Willie Johnston (Medal of Honor)

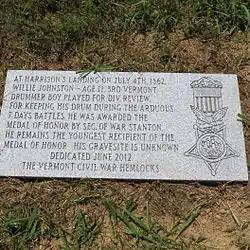
Plaque in Johnston's honor

"At Harrison's Landing on July 4, 1862, Willie Johnston—age 11, 3rd Vermont Drummer Boy played for Div. review. For keeping his drum during the arduous 7 days battles, he was awarded the Medal of Honor by Sec. of War Stanton. He remains the youngest recipient of the Medal of Honor. His gravesite is unknown. Dedicated June 2012. The Vermont Civil War Hemlocks."